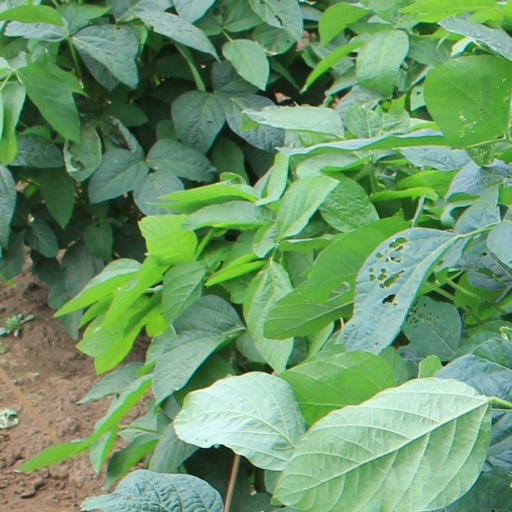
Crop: soybean